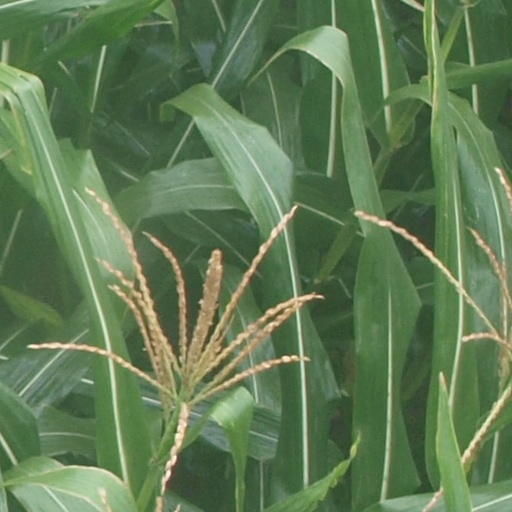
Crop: maize; corn